The New York Times Building

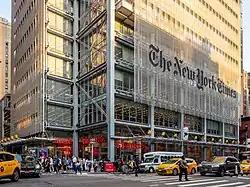
Lower portion of the building

The "Times" selected Forest City Ratner Companies as the developer for its Eighth Avenue tower in February 2000. The following month, the "Times" began negotiating with the city and state. The "Times" wanted to pay $75 million and a two-thirds deduction in real estate taxes, but the state wanted $125 million for the site and the city wanted the "Times" to pay full taxes. Some commentators wrote about how the "Times" had opposed corporate tax relief despite seeking such relief for itself. The parties signed a nonbinding agreement in June 2000, wherein the "Times" agreed to pay $100 million. The "Times" was to occupy half of the planned tower, a single unit covering the second through 28th floors. The remainder of the space would be operated by Forest City and leased to office tenants. At the time, other media headquarters were being developed nearby, such as the Hearst Tower on 57th Street and the Condé Nast Building at 4 Times Square.